Dalhousie University

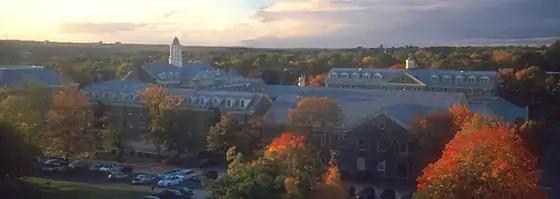
The campus of University of King's College, located adjacent to Dalhousie's Studley campus. The institution has been affiliated with Dalhousie since the 1920s.

Dalhousie has three campuses within the Halifax Peninsula and a fourth, the Agricultural Campus, in Bible Hill, Nova Scotia.